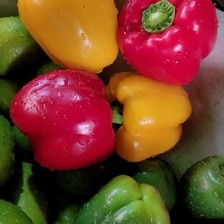
Label: capsicum